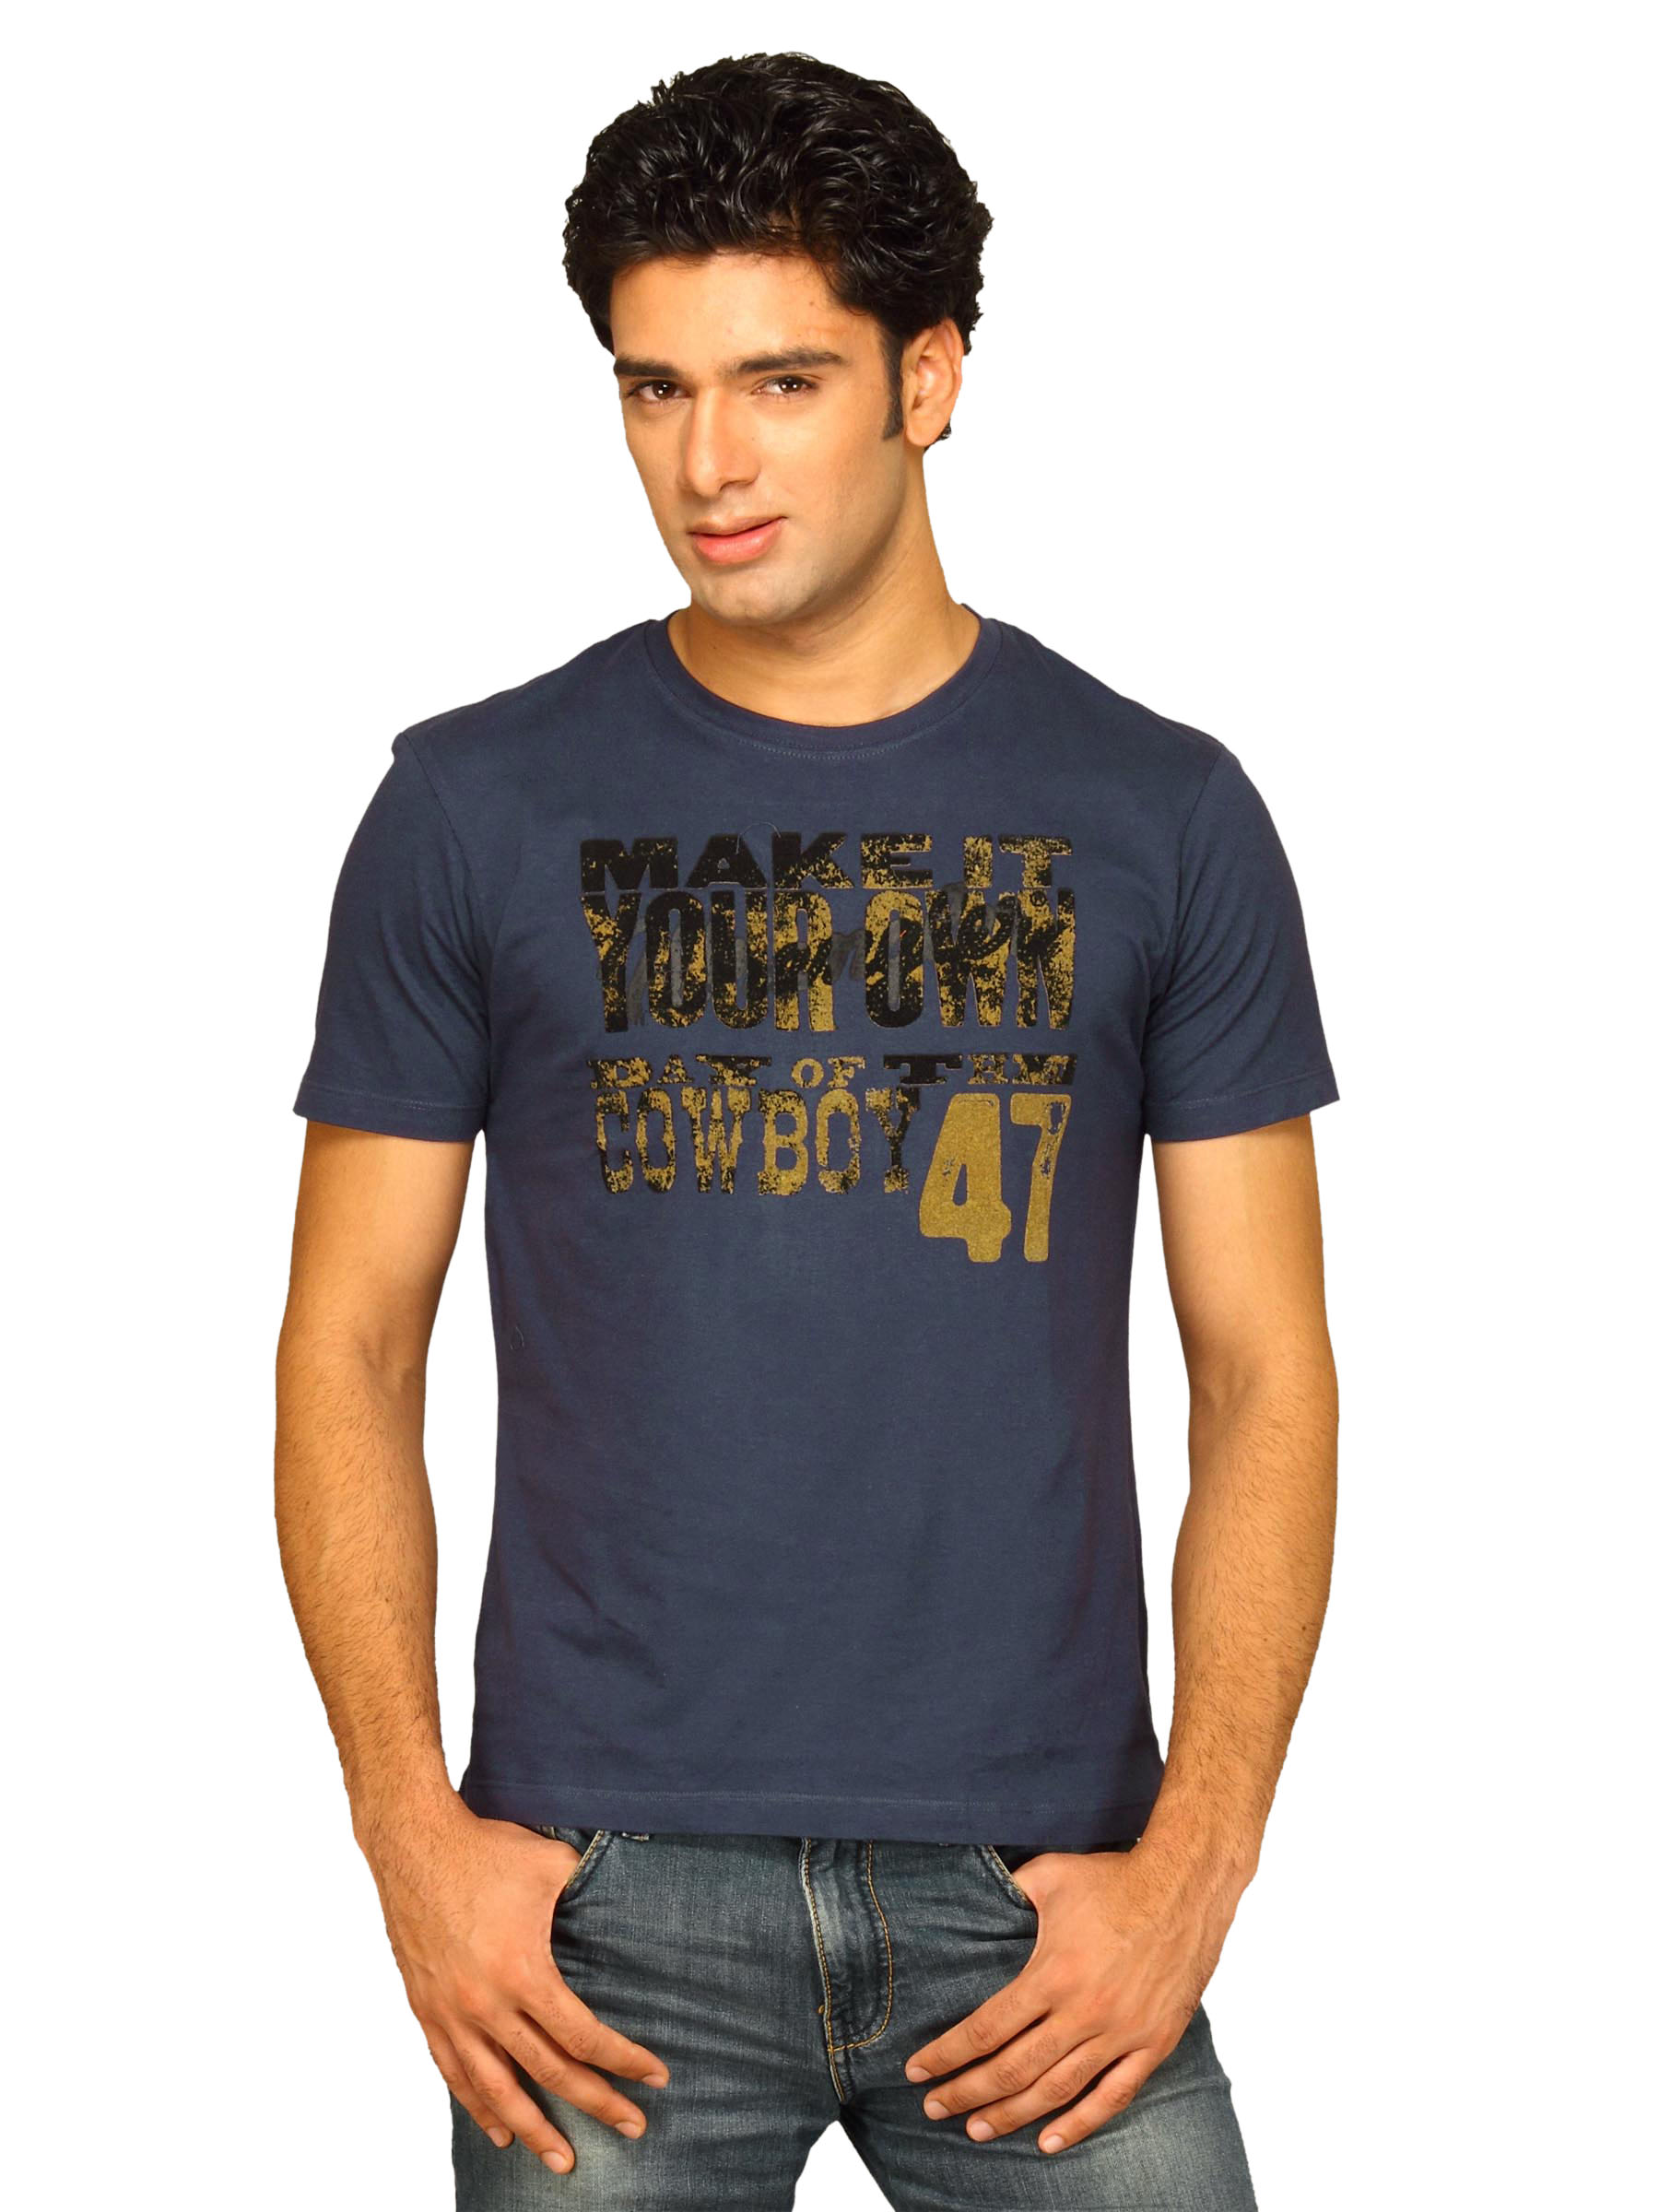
Wrangler Men's Make It Your Own T-shirt
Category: Apparel / Topwear / Tshirts
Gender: Men
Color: Navy Blue
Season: Summer 2011
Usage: Casual